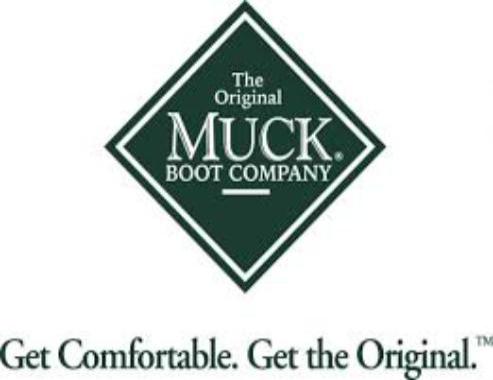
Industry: Clothes